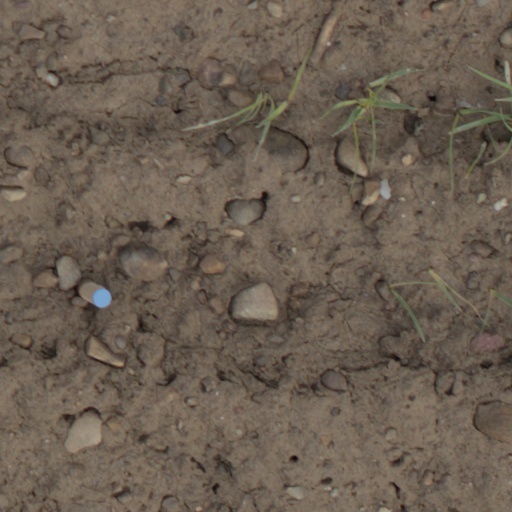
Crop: wheat